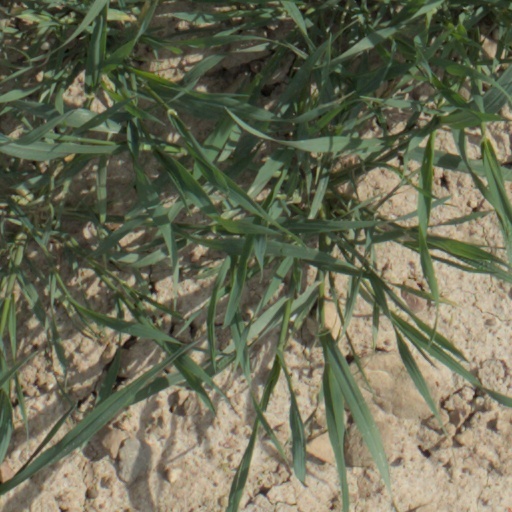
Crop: wheat